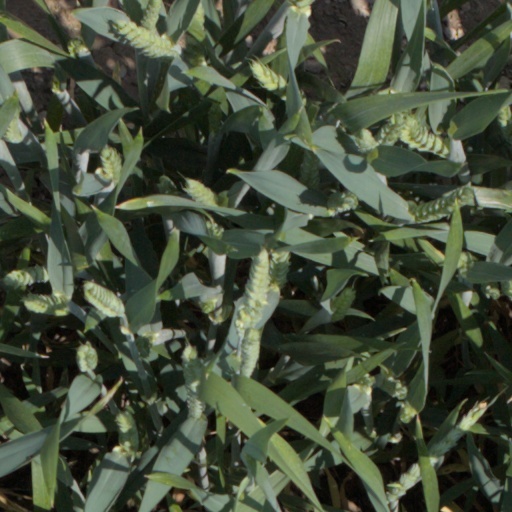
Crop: wheat